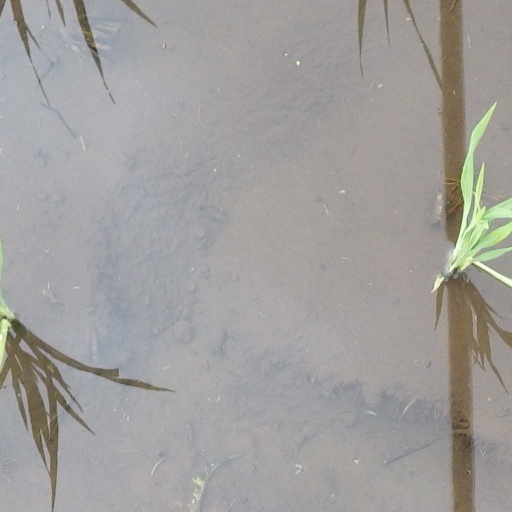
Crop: rice